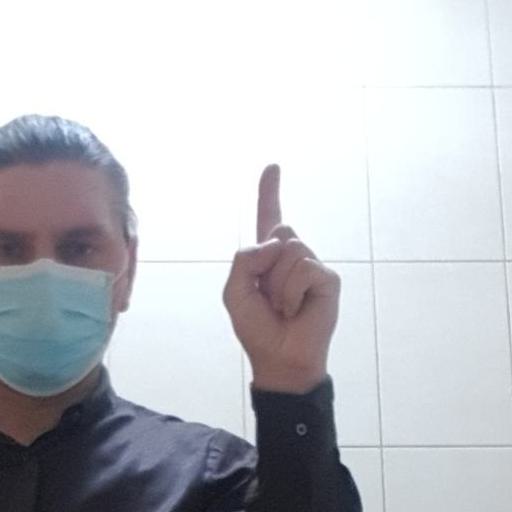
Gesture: one